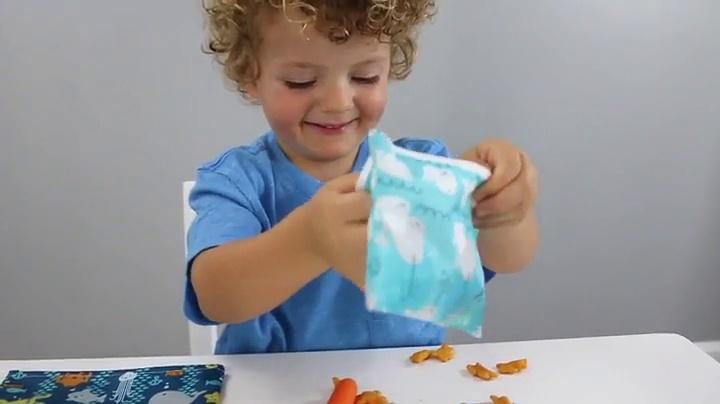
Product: Bumkins DC Comics Wonder Woman Snack Bags, Reusable, Washable, Food Safe, BPA Free, Pack of 2
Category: Home & Kitchen | Kitchen & Dining | Storage & Organization | Travel & To-Go Food Containers | Lunch Bags
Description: Bumkins Sandwich Bags and Snack Bags single ply construction means no worrying about icky stuff growing between layers of fabric.
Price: $6.99